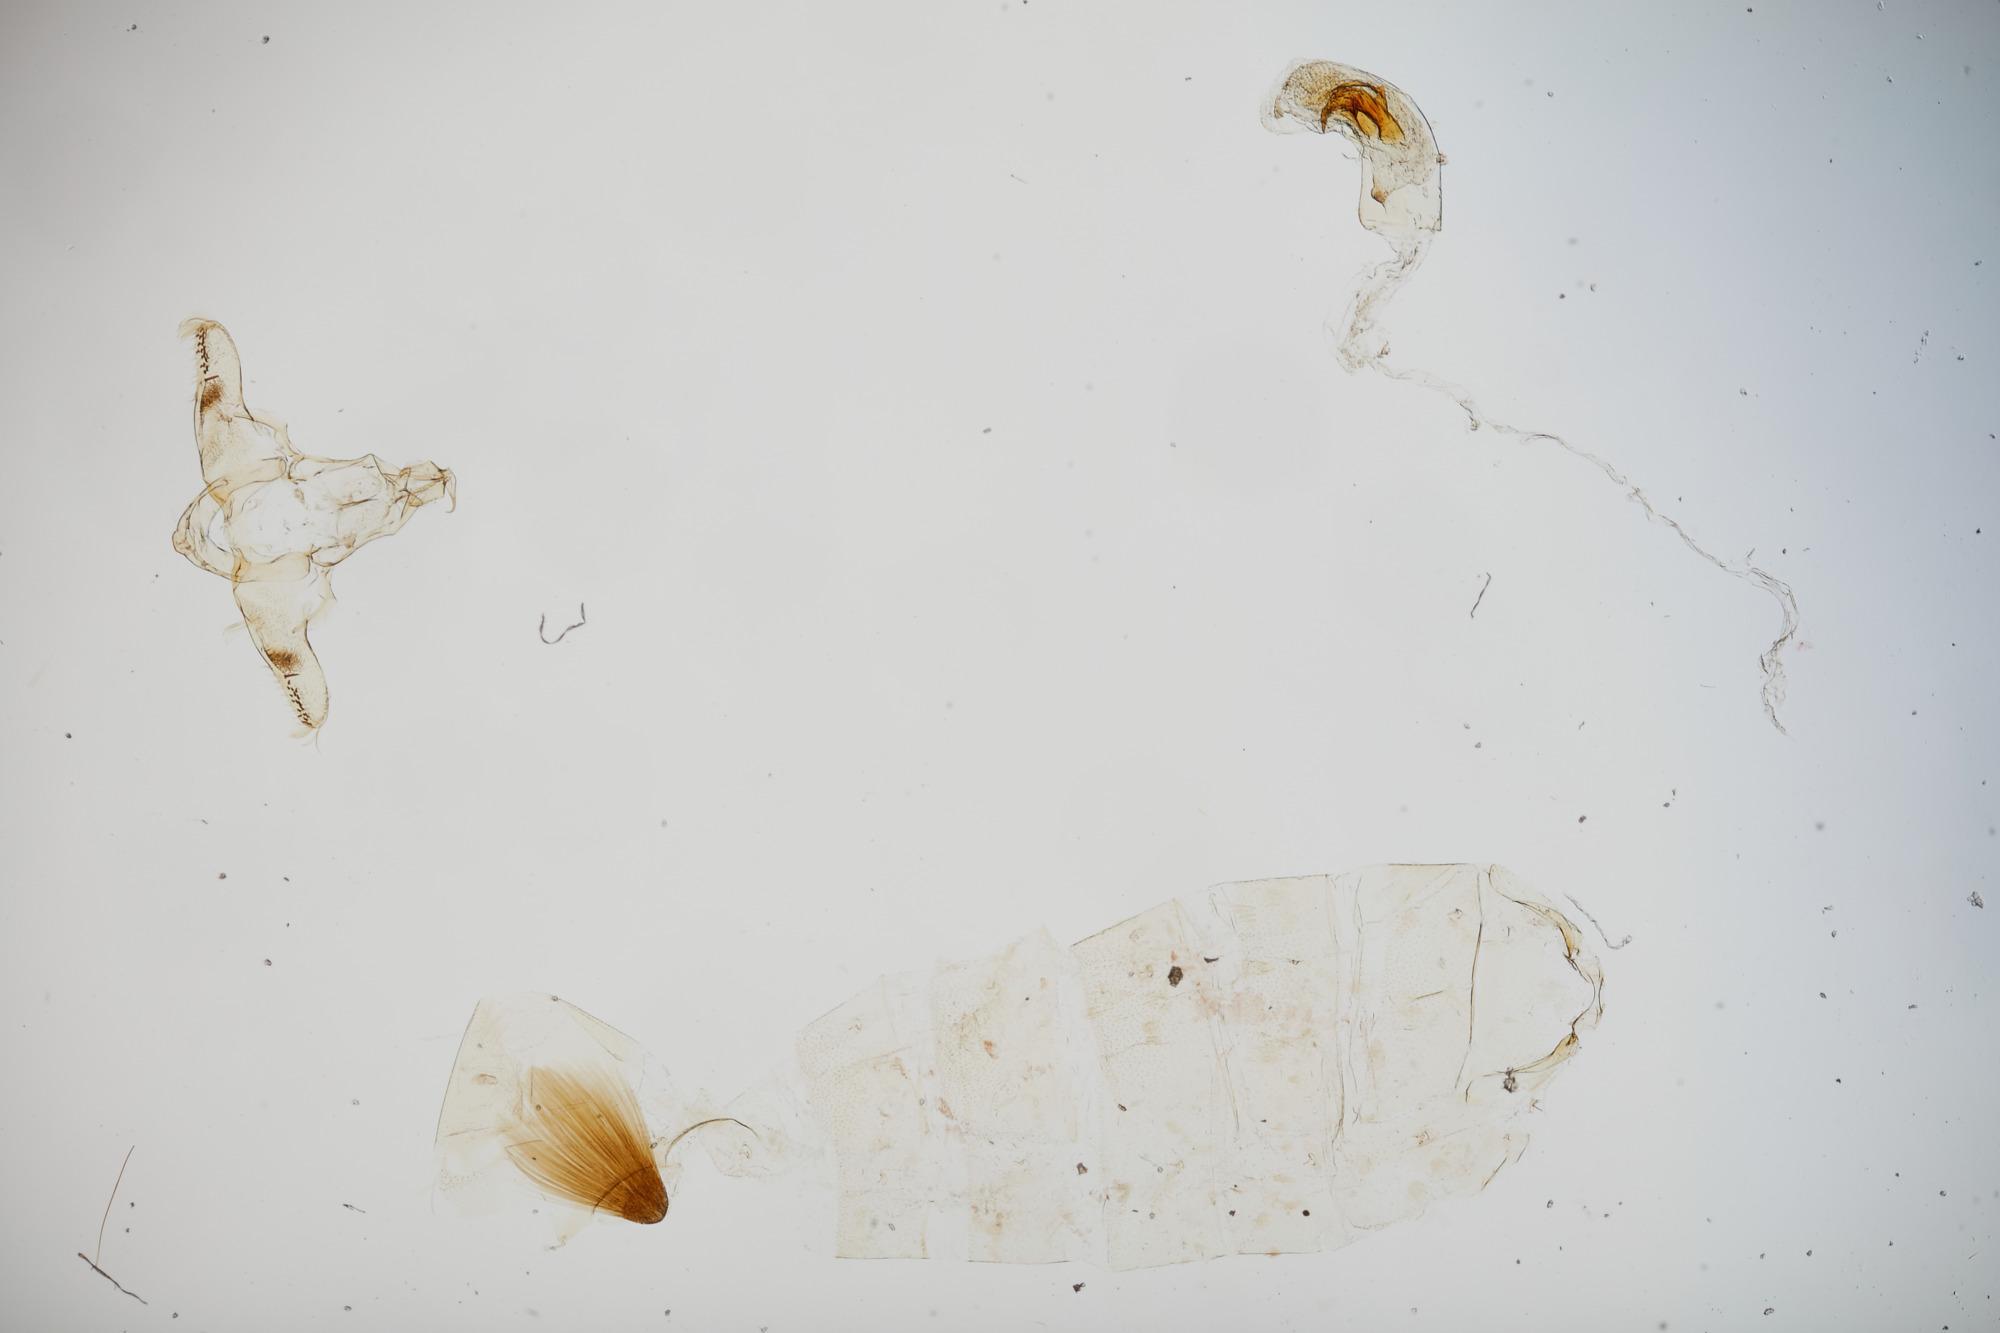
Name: Scolizona ulnaformis
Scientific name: Scolizona ulnaformis Park, 2011
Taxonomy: Animalia, Arthropoda, Insecta, Lepidoptera, Lecithoceridae, Lecithocerinae
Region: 1200
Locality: Papua New Guinea, Morobe Prov., Wau Ecol. Inst., Morobe, Papua New Guinea
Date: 12 Jul 1983 to 24 Jul 1983